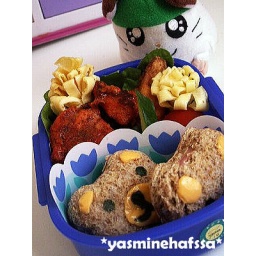
*today'd menu* Teddy bear sandwhich. tandori chiken. deep fried wantan with cheese. egg in flower shape. tomato. cucumber